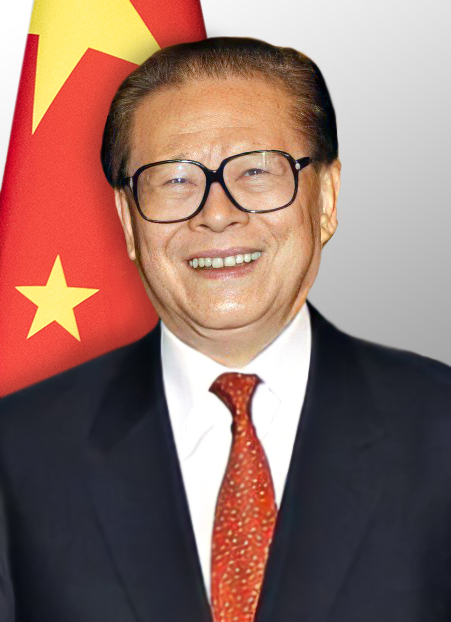
เจียง เจ๋อหมิน

| name = เจียง เจ๋อหมิน
| native_name_lang = zh-Hans
| image = Jiang Zemin 2002.jpg
| caption = เจียง เจ๋อหมิน ใน พ.ศ. 2545
| office = เลขาธิการพรรคคอมมิวนิสต์จีน
| term_start = 24 มิถุนายน พ.ศ. 2532
| term_end = 15 พฤศจิกายน พ.ศ. 2545()
| predecessor = จ้าว จื่อหยาง
| successor = หู จิ่นเทา
| office1 = ประธานาธิบดีสาธารณรัฐประชาชนจีน คนที่ 5
| term_start1 = 27 มีนาคม พ.ศ. 2536
| term_end1 = 15 มีนาคม พ.ศ. 2546()
| predecessor1 = หยาง ช่างคุน
| successor1 = หู จิ่นเทา
| office2 = คณะกรรมาธิการการทหารส่วนกลาง (จีน)|ประธานคณะกรรมาธิการการทหารส่วนกลาง
| predecessor2 = เติ้ง เสี่ยวผิง
| successor2 = หู จิ่นเทา
| birth_date = 17 สิงหาคม พ.ศ. 2469
| birth_place = หยางโจว มณฑลเจียงซู สาธารณรัฐจีน (ค.ศ. 1912–1949)|สาธารณรัฐจีน
| death_date = 30 พฤศจิกายน พ.ศ. 2565 (96 ปี)
| death_place = เขตจิ้งอัน เซี่ยงไฮ้ สาธารณรัฐประชาชนจีน
| party = ไฟล์:Danghui.svg|20px พรรคคอมมิวนิสต์จีน
| spouse = หวัง เย่ผิง (สมรส พ.ศ. 2492)
| children = * เจียง เหมียนเหิง
* เจียง เหมียนคัง
| mother = อู่ ยฺเว่ชิง
| occupation = นักการเมือง
| profession = วิศวกรรมไฟฟ้า
| signature = Signature of Jiang Zemin.svg
| module2 = Infobox Chinese
| child = yes
| pic = Jiang Zemin (Chinese characters).svg
| piccap="Jiang Zemin" in Simplified (top) and Traditional (bottom) Chinese characters
| picupright = 0.5
| s = 江泽民
| t = 江澤民
| p = Jiāng Zémín
| w = Chiang1 Tzê2-min2
| j = Gong1 Zaak6-maan4
| y = Gōng Jaahk-màahn
| poj = Kang Tik-bîn
| order = st
----
----
ผู้นำสูงสุดของจีน|ผู้นำสูงสุดของสาธารณรัฐประชาชนจีน
flatlist|
* เติ้ง เสี่ยวผิง
*หู จิ่นเทา
|termstart2=แห่งรัฐ:19 มีนาคม พ.ศ. 2533|termend2=8 มีนาคม พ.ศ. 2548() แห่งพรรคฯ: 9 พฤศจิกายน พ.ศ. 2532 – 19 กันยายน พ.ศ. 2547()
เจียง เจ๋อหมิน (; ภาษากวางตุ้ง, อักษรโรมัน: Gong1 Zaak6-maan4) (17 สิงหาคม พ.ศ. 2469 – 30 พฤศจิกายน พ.ศ. 2565) เป็นนักการเมืองชาวจีน ซึ่งเคยดำรงตำแหน่งเลขาธิการพรรคคอมมิวนิสต์จีนระหว่างปี พ.ศ. 2532–2545 ประธานคณะกรรมาธิการการทหารส่วนกลาง (จีน)|คณะกรรมาธิการการทหารส่วนกลางระหว่างปี พ.ศ. 2532–2547 และประธานาธิบดีสาธารณรัฐประชาชนจีนระหว่างปี พ.ศ. 2536–2546 เจียงเป็นผู้นำสูงสุดของจีน|ผู้นำสูงสุดคนที่ 4 ของประเทศจีนระหว่างปี พ.ศ. 2532–2545 เขาเป็นผู้นำของผู้นำรุ่นต่อรุ่นของจีน|ผู้นำรุ่นที่สามของจีน ซึ่งเป็นหนึ่งในสี่ผู้นำหลักร่วมกับเหมา เจ๋อตง เติ้ง เสี่ยวผิง และสี จิ้นผิง
เจียงเกิดในเมืองหยางโจว มณฑลเจียงซู เข้าร่วมกับพรรคคอมมิวนิสต์จีนขณะที่กำลังเรียนในวิทยาลัยในปี พ.ศ. 2492 ในช่วงคริสต์ทศวรรษ 1950 เขาได้ไปรับการฝึกอบรมที่โรงงานผลิตรถยนต์ในกรุงมอสโก และกลับมาที่เซี่ยงไฮ้ในปี พ.ศ. 2505 เพื่อทำงานเป็นผู้บริหารในโรงงานต่าง ๆ ต่อมาได้ถูกส่งไปประเทศโรมาเนีย|โรมาเนียระหว่างปี พ.ศ. 2513–2515 โดยเป็นหนึ่งในทีมผู้เชี่ยวชาญในการจัดตั้งโรงงานผลิตเครื่องจักรในประเทศ หลังจากปี พ.ศ. 2512 รองนายกรัฐมนตรีกู่ มู่ ได้แต่งตั้งให้เขาเป็นรองประธานคณะกรรมาธิการ 2 คณะ เพื่อดูแลเขตเศรษฐกิจพิเศษ (SEZs) ที่เพิ่งจัดตั้งขึ้น เขาได้เป็นผู้ช่วยรัฐมนตรีว่าการกระทรวงอุตสาหกรรมอิเล็กทรอนิกส์ที่จัดตั้งขึ้นใหม่ และเป็นสมาชิกคณะกรรมาธิการกลางพรรคคอมมิวนิสต์จีนในปี พ.ศ. 2526
เจียงได้รับการแต่งตั้งให้เป็นนายกเทศมนตรีเซี่ยงไฮ้|นายกเทศมนตรีนครเซี่ยงไฮ้ในปี พ.ศ. 2527 ต่อมาได้รับการเลื่อนตำแหน่งเป็นเลขาธิการคณะกรรมาธิการพรรคคอมมิวนิสต์จีน|เลขาธิการคณะกรรมาธิการพรรคประจำเซี่ยงไฮ้|นครเซี่ยงไฮ้ และสมาชิกคณะกรรมาธิการประจำกรมการเมืองในปี พ.ศ. 2530 เจียงขึ้นสู่อำนาจแทนที่จ้าว จื่อหยางอย่างไม่คาดคิดหลังจากการประท้วงที่จัตุรัสเทียนอันเหมิน พ.ศ. 2532|การประท้วงและการสังหารหมู่ที่จัตุรัสเทียนอันเหมินในปี พ.ศ. 2532 ในตำแหน่งเลขาธิการพรรคหลังจากที่จ้าวถูกขับออกจากตำแหน่งเนื่องจากสนับสนุนขบวนการนักศึกษา เจียงรวบรวมอำนาจของเขาจนกลายเป็นผู้นำสูงสุดของประเทศในช่วงคริสต์ทศวรรษ 1990 เจียงได้แนะนำคำว่า "เศรษฐกิจตลาดแบบสังคมนิยม" อย่างเป็นทางการในสุนทรพจน์ของเขาในระหว่างการประชุมสมัชชาใหญ่พรรคคอมมิวนิสต์จีน ครั้งที่ 14|การประชุมสมัชชาพรรคครั้งที่ 14 ซึ่งจัดขึ้นในช่วงปลายปี พ.ศ. 2535 โดยได้รับแรงกระตุ้นจากการเยือนภาคใต้ของเติ้ง เสี่ยวผิง ซึ่งถือเป็นการเร่งการปฏิรูปเศรษฐกิจจีน
ภายใต้การนำของเจียง จีนประสบกับการเติบโตทางเศรษฐกิจอย่างมากพร้อมกับการปฏิรูปตลาดอย่างต่อเนื่อง การยกคืนฮ่องกงจากสหราชอาณาจักรในปี พ.ศ. 2540 และการยกคืนมาเก๊าจากโปรตุเกสในปี พ.ศ. 2542 และการเข้าสู่องค์การการค้าโลกในปี พ.ศ. 2544 สามเหตุการณ์นี้ถือเป็นช่วงเวลาสำคัญในยุคของเขาcite news |last1=Krishnan |first1=Ananth |title=Jiang Zemin obituary President who shepherded China's economic reforms, growth |work=The Hindu |date=30 November 2022 |language=en-IN และจีนยังได้มีความสัมพันธ์ที่ดีขึ้นกับโลกภายนอก ในขณะที่พรรคคอมมิวนิสต์ยังคงควบคุมประเทศอย่างเข้มงวด เจียงเผชิญกับเสียงวิพากษ์วิจารณ์เกี่ยวกับการละเมิดสิทธิมนุษยชนในประเทศจีน|สิทธิมนุษยชน เช่น การปราบปรามลัทธิฝ่าหลุนกง|การปราบปรามขบวนลัทธิฝ่าหลุนกง
เจียงเป็นผู้คิดทฤษฎีสามตัวแทน (三个代表) ซึ่งต่อมาได้ถูกเขียนลงในรัฐธรรมนูญแห่งพรรคคอมมิวนิสต์จีน|รัฐธรรมนูญพรรคคอมมิวนิสต์จีนในปี พ.ศ. 2545
ตั้งแต่ปี พ.ศ. 2545–2548 เจียงค่อย ๆ พ้นจากตำแหน่งผู้นำ โดยมีหู จิ่นเทาเป็นผู้สืบทอด แม้ว่าเขาและฝ่ายการเมืองของเขา (กลุ่มเซี่ยงไฮ้) จะยังคงมีอิทธิพลต่อกิจการต่าง ๆ ในพรรคและประเทศก็ตาม จนกระทั่งในเวลาต่อมาเจียงได้อสัญกรรมและรัฐพิธีศพของเจียง เจ๋อหมิน|ถึงแก่อสัญกรรมที่นครเซี่ยงไฮ้ในปี พ.ศ. 2565 ขณะมีอายุ 96 ปี
== วัยเยาว์ ==
File:JZM1947.jpg|thumb|upright=0.59|left|ภาพถ่ายจบการศึกษาของเจียง เจ๋อหมิน ถ่ายเมื่อปี พ.ศ. 2490
เจียง เจ๋อหมิน เกิดที่เมืองหยางโจว มณฑลเจียงซู เมื่อวันที่ 17 สิงหาคม พ.ศ. 2469 บ้านบรรพบุรุษของเขาคือหมู่บ้านเจียงชุน (江村) ในอำเภออำเภอจิงเต๋อ|จิงเต๋อ มณฑลอานฮุย ที่นี่ยังเป็นบ้านเกิดของบุคคลสำคัญหลายคนในสถาบันทางวิชาการและปัญญาของจีนอีกด้วย เจียงเติบโตขึ้นมาในช่วงสงครามจีน–ญี่ปุ่นครั้งที่สอง เจียง ช่างชิง (江上青) ลุงและพ่อบุญธรรมของเขา เสียชีวิตในการต่อสู้กับกองทัพญี่ปุ่นในปี พ.ศ. 2482 และได้รับการพิจารณาให้เป็นวีรบุรุษของชาติในสมัยของเจียง เจ๋อหมิน หลังจากการเสียชีวิตของพ่อบุญธรรม เจียงก็ได้กลายเป็นทายาทชายของเขา
File:JZM1957 in Changchun.jpg|thumb|เจียง เจ๋อหมิน (กลาง) พร้อมด้วยวิศวกรและช่างเทคนิคจากโรงงานผลิตรถยนต์แห่งแรกของฉางชุน ในเดือนพฤษภาคม พ.ศ. 2500
เจียงเข้าศึกษาภาควิชาวิศวกรรมไฟฟ้าที่มหาวิทยาลัยแห่งชาติจงยัง ในเมืองหนานจิงซึ่งญี่ปุ่นยึดครองอยู่ ก่อนที่จะย้ายไปเรียนที่มหาวิทยาลัยแห่งชาติเจียวทง (ปัจจุบันคือมหาวิทยาลัยเซี่ยงไฮ้เจียวทง) และสำเร็จการศึกษาระดับปริญญาตรีสาขาวิศวกรรมไฟฟ้าที่นั่นในปี พ.ศ. 2490 เจียงเข้าร่วมพรรคคอมมิวนิสต์จีนเมื่อสมัยเรียนมหาวิทยาลัย หลังจากการสถาปนาสาธารณรัฐประชาชนจีน เจียงได้ไปรับการฝึกอบรมที่ โรงงานสตาลินออโตโมบิลเวิร์ก (Stalin Automobile Works) ในมอสโกในช่วงคริสต์ทศวรรษ 1950 นอกจากนี้เขายังทำงานให้กับ First Automobile Works (FAW) ในฉางชุนอีกด้วย
== อาชีพการงาน ==
File:JZM1962.jpg|thumb|upright=0.65|left|เจียง เจ๋อหมิน ใน พ.ศ. 2505
ในปี พ.ศ. 2505 เขากลับมาที่เซี่ยงไฮ้และเป็นรองผู้อำนวยการสถาบันวิจัยไฟฟ้าเซี่ยงไฮ้ ต่อมาในปี พ.ศ. 2509 เขาได้รับแต่งตั้งให้เป็นผู้อำนวยการและรองเลขาธิการพรรคของสถาบันวิจัยวิศวกรรมความร้อนในอู่ฮั่นซึ่งก่อตั้งโดยกระทรวงการสร้างเครื่องจักรที่หนึ่ง เมื่อการปฏิวัติทางวัฒนธรรมเริ่มต้นในปีเดียวกัน เขาไม่ได้ผลกระทบมากนักในช่วงความวุ่นวาย แต่ถูกดึงลงจากตำแหน่งผู้อำนวยการสถาบัน และถูกส่งตัวไปที่โรงเรียนเสนาธิการ 7 พฤษภาคม หลังจากออกจากโรงเรียนเสนาธิการในปี พ.ศ. 2513 เขาได้ดำรงตำแหน่งรองผู้อำนวยการสำนักการต่างประเทศของกระทรวง และถูกส่งไปยังสาธารณรัฐสังคมนิยมโรมาเนีย ซึ่งเขาดำรงตำแหน่งหัวหน้าทีมผู้เชี่ยวชาญเพื่อก่อตั้งโรงงานผลิตเครื่องจักรจำนวน 15 แห่งในประเทศ หลังจากเสร็จสิ้นภารกิจในปี พ.ศ. 2515 เขาก็เดินทางกลับประเทศจีน
ในปี พ.ศ. 2522 หลังจากที่ความสัมพันธ์ทางการฑูตระหว่างจีนและสหรัฐอเมริกาสิ้นสุดลง เติ้ง เสี่ยวผิงจึงตัดสินใจส่งเสริมเขตเศรษฐกิจพิเศษ (SEZ) ซึ่งเป็นส่วนหนึ่งของนโยบาย "สี่ทันสมัย" ของเขา คณะมนตรีรัฐกิจสาธารณรัฐประชาชนจีน|คณะมนตรีรัฐกิจของจีนได้จัดตั้งคณะกรรมาธิการระดับกระทรวงสองคณะเพื่อเพิ่มการค้าและการลงทุนจากต่างประเทศ นำโดยรองนายกรัฐมนตรีกู่ มู่ ซึ่งแต่งตั้งเจียงเป็นรองประธานคณะกรรมาธิการทั้งสอง ซึ่งมีตำแหน่งเทียบเท่ากับที่ผู้ช่วยรัฐมนตรี บทบาทของเจียงคือเพื่อให้แน่ใจว่าเขตเศรษฐกิจพิเศษเหล่านี้เพิ่มความเจริญรุ่งเรืองทางเศรษฐกิจโดยไม่กลายเป็น "ท่อน้ำเลี้ยง" สำหรับอุดมการณ์ต่างประเทศ ในปี พ.ศ. 2523 เจียงได้เป็นหัวหน้าคณะผู้แทนซึ่งเดินทางไปเยี่ยมชมเขตเศรษฐกิจพิเศษอื่น ๆ ใน 12 ประเทศ เมื่อเขากลับมา เขาได้ออกรายงานที่รุนแรงซึ่งแนะนำให้หน่วยงานท้องถิ่นออกการลดหย่อนภาษีและสัญญาเช่าที่ดิน และเพิ่มอำนาจของการร่วมทุนในต่างประเทศ รายงานดังกล่าวทำให้เกิดความตกตะลึงในหมู่ผู้นำพรรคในตอนแรก แต่การนำเสนอเชิงปฏิบัติและเชิงประจักษ์ของเขาเป็นที่สนใจของเติ้ง เสี่ยวผิง ข้อเสนอของเขาได้รับการอนุมัติในสภาประชาชนแห่งชาติ ซึ่งทำให้เจียงเป็นผู้ดำเนินการทฤษฎีเติ้ง เสี่ยวผิงยุคแรก
ในเดือนมีนาคม พ.ศ. 2525 เขาถูกผลักออกจากตำแหน่งรองประธานคณะกรรมาธิการ 2 คณะ จากแรงกดดันจากนายกรัฐมนตรีกู่ และนายกเทศมนตรีเมืองเซี่ยงไฮ้ หวัง เต้าหัน ต่อมาจ้าว จื่อหยาง จึงได้แต่งตั้งให้เจียงเป็นผู้ช่วยรัฐมนตรีลำดับที่ 1 และเลขาธิการพรรคของกระทรวงอุตสาหกรรมอิเล็กทรอนิกส์ที่จัดตั้งขึ้นใหม่
ในการประชุมสมัชชาใหญ่พรรคคอมมิวนิสต์จีน ครั้งที่ 12|การประชุมสมัชชาพรรคครั้งที่ 12 ซึ่งจัดขึ้นในเดือนกันยายน พ.ศ. 2525 เจียงได้รับเลือกเป็นสมาชิกของคณะกรรมาธิการกลางพรรคคอมมิวนิสต์จีน ซึ่งมีหน้ากำหนดนโยบายและคัดเลือกสมาชิกกรมการเมืองพรรรคอมมิวนิสต์จีน|กรมการเมือง
== เซี่ยงไฮ้ ==
ในปี พ.ศ. 2528 เจียงได้รับการแต่งตั้งเป็นนายกเทศมนตรีนครเซี่ยงไฮ้ ได้รับคำวิจารณ์ที่หลากหลายในระหว่างดำรงตำแหน่ง นักวิจารณ์หลายคนมองว่าเขาเป็น "กระถางดอกไม้" ซึ่งเป็นคำในภาษาจีนที่ใช้เรียกคนที่ดูเหมือนมีประโยชน์ แต่จริง ๆ แล้วไม่ได้ทำอะไรเลย หลายคนให้เครดิตการเติบโตของเซี่ยงไฮ้ในช่วงเวลานั้นกับจู หรงจี้ ในช่วงเวลานี้ เจียงเป็นผู้ศรัทธาที่กระตือรือร้นในการปฏิรูปเศรษฐกิจของเติ้ง เสี่ยวผิง
ในความพยายามที่จะระงับการเดินขบวนของนักศึกษาชาวจีน พ.ศ. 2529|ความไม่พอใจของศึกษาในปี พ.ศ. 2529 เจียงได้กล่าวสุนทรพจน์เกตตีสเบิร์กเป็นภาษาอังกฤษต่อหน้ากลุ่มผู้ประท้วงนักศึกษา
ในการประชุมสมัชชาใหญ่พรรคคอมมิวนิสต์จีน ครั้งที่ 13|การประชุมสมัชชาพรรค ครั้งที่ 13 ซึ่งจัดขึ้นในเดือนตุลาคม พ.ศ. 2530 เจียงได้รับการเลื่อนตำแหน่งจากนายกเทศมนตรีเป็นเลขาธิการคณะกรรมาธิการพรรคคอมมิวนิสต์จีน|เลขาธิการคณะกรรมาธิการพรรคประจำนครเซี่ยงไฮ้ ซึ่งเป็นตำแหน่งที่ทรงอำนาจที่สุดในเมือง โดยขึ้นตรงต่อรัฐบาลกลาง นอกจากนี้เขายังได้เป็นสมาชิกคณะกรรมาธิการกรมการเมืองของพรรคคอมมิวนิสต์จีนตามธรรมเนียมของเลขาธิการพรรคในเมืองใหญ่ ๆ
=== การประท้วงที่จัตุรัสเทียนอันเหมิน ===
ในเดือนเมษายน พ.ศ. 2532 อดีตเลขาธิการใหญ่ หู เย่าปัง เสียชีวิต ก่อนหน้านี้เขาถูกบังคับให้ลาออกในเดือนมกราคม พ.ศ. 2530 เนื่องจากถูกกล่าวหาว่าสนับสนุน "การเปิดเสรีชนชั้นกระฎุมพี" การเสียชีวิตของเขาได้จุดชนวนการประท้วงที่จัตุรัสเทียนอันเหมิน พ.ศ. 2532|การประท้วงที่จัตุรัสเทียนอันเหมิน และนำไปสู่วิกฤตทางอุดมการณ์ระหว่าง "เสรีนิยม" (ผู้สนับสนุนการปฏิรูปเชิงรุกของเติ้ง) และ "อนุรักษนิยม" (ผู้สนับสนุนการเปลี่ยนแปลงอย่างช้า ๆ) ในขณะที่การประท้วงยังคงเพิ่มขึ้น พรรคคอมมิวนิสต์จีนได้บังคับใช้กฎอัยการศึกและเคลื่อนกำลังทหารเข้าสู่กรุงปักกิ่งในเดือนพฤษภาคม ส่วนในเซี่ยงไฮ้ ผู้ประท้วง 100,000 คนเดินขบวนไปตามถนน และนักศึกษา 450 คนได้อดอาหารประท้วง เจียงได้พบกับผู้ประท้วงเป็นการส่วนตัวเพื่อให้มั่นใจว่าพรรคและผู้ประท้วงมีเป้าหมายร่วมกัน และสัญญาว่าจะมีการเจรจาในอนาคต อีกด้านหนึ่งเขาได้ส่งโทรเลขไปยังคณะกรรมาธิการกลางพรรคเพื่อสนับสนุนการประกาศกฎอัยการศึกไปพร้อม ๆ กัน
คำอุทธรณ์ต่อสาธารณะอย่างระมัดระวังของเขาได้รับการตอบรับอย่างดีจากทั้งนักศึกษาฝ่ายสนับสนุนประชาธิปไตยและผู้อาวุโสของพรรคสังคมนิยม ในวันที่ 20 พฤษภาคม พ.ศ. 2532 เติ้ง เสี่ยวผิง ผู้นำสูงสุดได้ตัดสินใจแต่งตั้งเจียงเป็นเลขาธิการพรรคคนใหม่ แทนที่จ้าว จื่อหยาง ที่ไปสนับสนุนผู้ชุมนุมประท้วงPomfret, John. "In Posthumous Memoir, China's Zhao Ziyang Details Tiananmen Debate, Faults Party". "The Washington Post". 15 May 2009. p.2. ซึ่งก่อนหน้านั้นเจียงถูกพิจารณาว่าไม่น่าเป็นไปได้
== ขึ้นสู่อำนาจ ==
เจียงได้รับการแต่งตั้งให้เป็นเลขาธิการใหญ่ของพรรคคอมมิวนิสต์จีน ในการประชุมใหญ่ครั้งที่ 4 ของคณะกรรมาธิการกลางพรรคชุดที่ 13 เมื่อวันที่ 24 มิถุนายน พ.ศ. 2532 โดยมีฐานอำนาจที่ค่อนข้างเล็กในพรรค ดังนั้นอำนาจที่แท้จริงของเจียงจึงมีน้อยมาก พันธมิตรที่น่าเชื่อถือที่สุดของเขาคือ เฉิน ยฺหวิน และหลี่ เซียนเนี่ยน ซึ่งเป็นผู้อาวุโสที่มีอำนาจในพรรค ในขณะนั้นมีข่าวลือว่าบุคคลสำคัญในพรรคและกองทัพ เช่น ประธานาธิบดีหยาง ช่างคุน และน้องชายของเขา หยาง ไป่ปิง กำลังวางแผนก่อรัฐประหารอยู่
ในการประชุมครั้งแรกของคณะกรรมาธิการประจำกรมการเมืองพรรคคอมมิวนิสต์จีน|คณะกรรมาธิการประจำกรมการเมืองชุดใหม่ หลังจากการสังหารหมู่ที่จัตุรัสเทียนอันเหมินในปี พ.ศ. 2532 เจียงได้วิพากษ์วิจารณ์ช่วงเวลาก่อนหน้านี้ว่า "ยากต่อเศรษฐกิจ อ่อนต่อการเมือง" และสนับสนุนให้มีการเพิ่มความคิดทางการเมืองมากขึ้นAnne-Marie Brady, Marketing Dictatorship: Propaganda and Thought Work in Contemporary China, Rowman & Littlefield Publishers, Inc.
แอนน์-มารี เบรดี (Anne-Marie Brady) นักวิชาการชาวประเทศนิวซีแลนด์|นิวซีแลนด์และศาสตราจารย์สาขารัฐศาสตร์ มหาวิทยาลัยแคนเทอร์เบอรี กล่าวว่า "เจียง เจ๋อหมิน เป็นเสนาธิการทางการเมืองมายาวนานโดยไม่สนใจอุดมการณ์และความสำคัญของงาน การประชุมครั้งนี้ถือเป็นจุดเริ่มต้นของการโฆษณาชวนเชื่อยุคใหม่และงานความคิดทางการเมืองในประเทศจีน" หลังจากนั้นไม่นาน กรมโฆษณาชวนเชื่อกลางได้รับงบประมาณและอำนาจที่มากขึ้น รวมถึงอำนาจในการแทรกแซงหน่วยงานที่เกี่ยวข้องกับการโฆษณาชวนเชื่อ และกวาดล้างตำแหน่งของผู้ที่สนับสนุนขบวนการประชาธิปไตย
เจียงยังได้รับการแต่งตั้งให้เป็นประธานคณะกรรมาธิการการทหารส่วนกลาง (จีน)|คณะกรรมาธิการการทหารส่วนกลางต่อจากเติ้ง เสี่ยวผิงเมื่อวันที่ 9 พฤศจิกายน พ.ศ. 2532 และประธานาธิบดีสาธารณรัฐประชาชนจีนในวันที่ 27 มีนาคม พ.ศ. 2536 นี่เป็นจุดเริ่มต้นธรรมเนียมของผู้นำสูงสุดของจีน ที่จะดำรงตำแหน่งทั้งเลขาธิการพรรค ประธานาธิบดี และประธานคณะกรรมาธิการการทหารส่วนกลางไปพร้อม ๆ กัน
== ผู้นำประเทศ ==
ในช่วง 2–3 ปีแรกของการเป็นผู้นำ เจียงยังต้องอาศัยการสนับสนุนจากเติ้ง เสี่ยวผิงเพื่อให้อยู่ในอำนาจต่อไป ซึ่งบังคับให้เจียงเข้าสู่ "จุดยืนสุดโต่ง" ต่อไต้หวันและสหรัฐฯ เจียงสนับสนุนข้อเรียกร้องของเติ้งที่ต่อต้านการเปิดเสรีชนชั้นกระฎุมพี
เจียงถูกมองว่าเป็น "นักปฏิรูปที่มีความคิด" แต่ในความเป็นจริงแล้วเขา "เห็นด้วยกับมุมมองอนุรักษ์นิยมของผู้เฒ่าในพรรคและเพื่อนร่วมงานในกรมการเมืองของเขา" เติ้งผู้สนับสนุนการปฏิรูปได้กล่าวว่า "การเอียงไปทางซ้ายเป็นอันตรายยิ่งกว่าการเอียงไปทางขวาเสียอีก"
เติ้งเริ่มวิพากษ์วิจารณ์ความเป็นผู้นำของเจียงในปี พ.ศ. 2535 ในระหว่างการเยือนภาคใต้ของเติ้ง เสี่ยวผิง|การเยือนภาคใต้ของเติ้ง เขาได้เสนอแนะอย่างละเอียดว่าการปฏิรูปยังไม่เร็วพอ เจียงเริ่มระมัดระวังมากขึ้นเรื่อย ๆ และสนับสนุนการปฏิรูปของเติ้งอย่างสมบูรณ์ เจียงได้ประกาศใช้ "เศรษฐกิจตลาดแบบสังคมนิยม" ใหม่เพื่อเปลี่ยนเศรษฐกิจแบบสังคมนิยมเดิมของจีน ให้กลายเป็นระบบเศรษฐกิจตลาดที่ควบคุมโดยรัฐบาล นับเป็นก้าวสำคัญที่ทำให้สังคมนิยมอัตลักษณ์จีนของเติ้งเป็นจริง ในเวลาเดียวกัน เจียงได้ยกระดับผู้สนับสนุนของเขาหลายคนจากเซี่ยงไฮ้ขึ้นสู่ตำแหน่งระดับสูงในรัฐบาล เขายกเลิกคณะกรรมาธิการที่ปรึกษาส่วนกลางที่ล้าสมัยในปี พ.ศ. 2535 ซึ่งเป็นคณะที่ปรึกษาที่ประกอบด้วยนักปฏิวัติผู้อาวุโสของพรรค
=== การพัฒนาเศรษฐกิจ ===
ในช่วงต้นคริสต์ทศวรรษ 1990 การปฏิรูปเศรษฐกิจหลังเหตุการณ์เทียนอันเหมินที่ดําเนินการโดยนายกรัฐมนตรีจู หรงจี้ ซึ่งมีความเชี่ยวชาญด้านเศรษฐกิจ ทำให้จีนอยู่ในเส้นทางการเติบโตที่มั่นคง มาตรฐานการครองชีพของชาวจีนดีขึ้น ในขณะเดียวกัน จีนก็เผชิญกับปัญหาทางเศรษฐกิจและสังคมมากมาย
เจียงสืบทอดประเทศจีนที่มีการทุจริตทางการเมืองกําเริบเสิบสาน เศรษฐกิจของภูมิภาคเติบโตเร็วเกินไป ซึ่งไม่เอื้อต่อความมั่นคงของประเทศ นโยบายของเติ้งที่ว่า "บางพื้นที่สามารถรวยได้ก่อนพื้นที่อื่น" ทําให้เกิดช่องว่างระหว่างคนรวยและคนจนในพื้นที่ชายฝั่งทะเลและมณฑลในประเทศ การเติบโตทางเศรษฐกิจอย่างที่ไม่เคยเกิดขึ้นมาก่อน และการผ่อนคลายกฎระเบียบในอุตสาหกรรมหนักบางประเภท นำไปสู่การปิดตัวของรัฐวิสาหกิจ (SOE) หลายแห่ง ซึ่งทำลายชามข้าวเหล็กของประชาชนจำนวนมาก พนักงานรัฐวิสาหกิจมากถึง 40 ล้านตำแหน่งต้องตกงาน เป็นผลให้อัตราการว่างงานพุ่งสูงขึ้น ซึ่งสูงถึงร้อยละ 40 ในเขตเมืองบางแห่ง และตลาดหลักทรัพย์|ตลาดหุ้นมีความผันผวนสูง ขนาดของการโยกย้ายถิ่นฐานของประชากรในชนบทไปยังเขตเมืองนั้นไม่เคยปรากฏที่ไหนมาก่อนและแทบไม่ได้ดําเนินการใด ๆ ในการแก้ปัญหาช่องว่างระหว่างคนรวยกับคนจนที่กว้างขึ้นในเขตเมืองและชนบท รายงานอย่างเป็นทางการระบุว่า สัดส่วนผลิตภัณฑ์มวลรวมในประเทศ (GDP) ร้อยละ 10 ของจีน ถูกโอนและนําไปใช้ในทางทุจริตโดยเจ้าหน้าที่ของรัฐMichael E. Porter. "The Competitive Advantage of Nations" (New York, NY: The Free Press, 1990), p. 546.
เป้าหมายที่ใหญ่ที่สุดของเจียงในด้านเศรษฐกิจคือความมั่นคง เขาเห็นว่ารัฐบาลที่มีเสถียรภาพและมีอำนาจรวมศูนย์สูงจะเป็นเงื่อนไขเบื้องต้น และเลือกที่จะเลื่อนการปฏิรูปการเมืองออกไป ซึ่งเป็นการซ้ำเติมปัญหาที่เกิดขึ้นอย่างต่อเนื่องในหลายมิติของการปกครอง หลังจากที่พื้นที่ชายฝั่งทะเลและเขตเศรษฐกิจพิเศษ (SEZ) ได้รับการพัฒนาอย่างเพียงพอแล้ว เจียงก็ได้สนับสนุนให้เมืองที่ร่ำรวยให้ความช่วยเหลือทางด้านการเงิน เทคโนโลยี และการบริหาจัดการแก่เมืองทางตะวันตกที่ยากจนกว่า เพื่อลดความแตกต่างทางภูมิศาสตร์ ภายใต้การนําของเจียง โครงการโครงสร้างพื้นฐานต่าง ๆ เช่น ทางรถไฟสายชิงไห่–ทิเบต และเขื่อนซานเสียต้าป้า ก็ได้เริ่มการก่อสร้าง
ในยุคของเจียง จีนได้บรรลุการโอนอํานาจอธิปไตยของฮ่องกงและมาเก๊าตามกําหนดเวลา และได้รับสิทธิ์ในการเป็นเจ้าภาพจัดการแข่งขันโอลิมปิกฤดูร้อน 2008|กีฬาโอลิมปิกฤดูร้อนปี พ.ศ. 2551 ที่กรุงปักกิ่ง และเจ้าภาพจัดเอ็กซ์โป 2010|งานนิทรรศการโลก (World Expo) ปี พ.ศ. 2553 ที่เซี่ยงไฮ้ ในปี พ.ศ. 2544 จีนประสบความสําเร็จในการเข้าร่วมองค์การการค้าโลก ทําให้จีนดึงดูดการลงทุนจากต่างประเทศเป็นจํานวนมากและสร้างความมั่นใจในความมั่งคั่งและการพัฒนาทางเศรษฐกิจของจีนอย่างรวดเร็ว หลังจากที่จีนกลายเป็นโรงงานของโลก ก็ก่อให้เกิดปัญหาอย่างหลีกเลี่ยงไม่ได้ เช่น ช่องว่างระหว่างคนรวยกับคนจนที่กว้างขึ้น และมลภาวะต่อสิ่งแวดล้อม
=== การต่างประเทศ ===
ภายใต้การนำของเจียง จีนยังคงสานต่อรูปแบบการทูตเพื่อการพัฒนาจากสมัยเติ้ง เสี่ยวผิง นโยบายการต่างประเทศของจีนในสมัยของเจียง เน้นไปที่ความสัมพันธ์ระหว่างจีนและสหรัฐ และความสัมพันธ์ของจีนกับประเทศเพื่อนบ้านเป็นหลัก เจียงพยายามทำให้สถานะทางเศรษฐกิจของจีนแข็งแกร่งขึ้นในต่างประเทศ โดยพยายามสร้างความสัมพันธ์อันดีกับประเทศต่าง ๆ ที่การค้าส่วนใหญ่ถูกจํากัดอยู่ในเศรษฐกิจสหรัฐ
==== ความสัมพันธ์จีน–สหรัฐ ====
ไฟล์:President Clinton greets Chinese President Jiang Zemin for their bilateral meeting at Government House, Aukland, New Zealand on 11 September 1999.jpg|thumb|เจียง เจ๋อหมิน และประธานาธิบดีบิล คลินตัน ในปี พ.ศ. 2542
ในระหว่างการดำรงตำแหน่งประธานาธิบดีของเจียง ได้เกิดความขัดแย้งระหว่างจีนและสหรัฐ ในเดือนกรกฎาคม พ.ศ. 2536 กองทัพเรือสหรัฐได้สกัดกั้นเรือบรรทุกสินค้าของจีนชื่อ "หยินเหอ" โดยอ้างว่าสงสัยว่าเรือแอบบรรทุกสารตั้งต้นของอาวุธเคมีไปยังประเทศอิหร่าน|อิหร่าน แม้ว่าจีนจะปฏิเสธข้อกล่าวหา แต่สหรัฐก็ตัด ระบบกำหนดตำแหน่งบนโลก|GPS ของเรือ ส่งผลให้เรือสูญเสียทิศทางและต้องทอดสมออยู่ในทะเลหลวงเป็นเวลา 24 วันจนกว่าจะยอมให้มีการตรวจสอบ แต่ตรวจสอบแล้วพบว่าไม่มีสารตั้งต้นทางเคมีบนเรือ แม้ว่าจีนต้องการคำขอโทษอย่างเป็นทางการ แต่สหรัฐกลับปฏิเสธที่จะขอโทษและปฏิเสธที่จะจ่ายค่าชดเชย เจียงไม่สนใจความอัปยศอดสูของเหตุการณ์ดังกล่าว แต่เขาก็แสดงท่าทีไมตรีจิตต่อสหรัฐ และนำนโยบาย "สิบหกอักษร" มาใช้ในการทำงานกับสหรัฐ ได้แก่ "เพิ่มความมั่นใจ ลดปัญหา ขยายความร่วมมือ และเลี่ยงการเผชิญหน้า" (长期共存, 互相监督, 肝胆相照, 荣辱与共)
เจียงเดินทางเยือนสหรัฐอย่างเป็นทางการในปี พ.ศ. 2540 ซึ่งดึงดูดผู้ประท้วงจากขบวนการขบวนการเรียกร้องเอกราชทิเบตไปจนถึงผู้สนับสนุนขบวนการประชาธิปไตยในจีน เขาได้กล่าวสุนทรพจน์ที่มหาวิทยาลัยฮาร์วาร์ด แต่ไม่สามารถหลีกหนีคำถามเกี่ยวกับประชาธิปไตยและเสรีภาพได้ ในการประชุมสุดยอดอย่างเป็นทางการกับประธานาธิบดีบิล คลินตัน ทั้งสองฝ่ายได้หาจุดยืนร่วมกัน มองข้ามประเด็นที่ไม่เห็นด้วย และได้ลงนามในข้อตกลงหลายฉบับเกี่ยวกับการดำเนินการตามข้อตกลงว่าด้วยความร่วมมือในการใช้พลังงานนิวเคลียร์อย่างสันติ คลินตันตกลงที่จะเยือนจีนในเดือนมิถุนายน พ.ศ. 2541 และให้คำมั่นว่าจีนและสหรัฐจะเป็นหุ้นส่วนกันในโลกนี้ ไม่ใช่ศัตรู
หลังจากการทิ้งระเบิดสถานทูตจีนในกรุงเบลเกรด พ.ศ. 2542|การทิ้งระเบิดสถานทูตจีนในกรุงเบลเกรดเมื่อปี พ.ศ. 2542 เจียงดูเหมือนจะแสดงท่าทีที่แข็งกร้าวในประเทศ แต่เป็นเพียงการประท้วงเชิงสัญลักษณ์เท่านั้นและไม่มีการกระทําใด ๆ ในทางปฏิบัติ เนื่องจากเจียงถือว่าความสัมพันธ์ทวิภาคีระหว่างสหรัฐและจีนมีความสำคัญเกินกว่าจะถูกทำลายด้วยอารมณ์ความรู้สึกในขณะนั้น
เหตุการณ์เกาะไหหลำ ถือเป็นเหตุการณ์ตึงเครียดอีกเหตุการณ์หนึ่งในความสัมพันธ์ระหว่างจีนและสหรัฐ ซึ่งเกิดขึ้นระหว่างการดำรงตำแหน่งประธานาธิบดีของเจียง ในวันที่ 1 เมษายน พ.ศ. 2544 เครื่องบินสอดแนม ล็อกฮีด อีพี-3 ของสหรัฐ ชนกันกลางอากาศกับเครื่องบินขับไล่ เฉิ่นหยาง เจ-8 ของจีน เหนือทะเลจีนใต้ จีนเรียกร้องให้มีการขอโทษอย่างเป็นทางการ และยอมรับคําแถลงขอโทษของนายคอลิน พอเวลล์ รัฐมนตรีว่าการกระทรวงการต่างประเทศสหรัฐ อย่างไรก็ตาม เหตุการณ์ดังกล่าวได้สร้างความรู้สึกด้านลบของสาธารณชนจีนที่มีต่อสหรัฐ และเพิ่มความรู้สึกของสาธารณชนที่มีต่อลัทธิชาตินิยมจีน
File:President Bush and President Zemin in Beijing, 2002.jpg|thumb|เจียง เจ๋อหมิน และประธานาธิบดีจอร์จ ดับเบิลยู. บุช ในปี พ.ศ. 2545
ความสัมพันธ์ระหว่างจีนและสหรัฐเปลี่ยนไปหลังเหตุวินาศกรรม 11 กันยายน เนื่องจากจีนได้สนับสนุนการทำสงครามต่อต้านการก่อการร้ายอย่างเปิดเผย และลงคะแนนเสียงสนับสนุนมติคณะมนตรีความมั่นคงที่ 1373 ที่คณะมนตรีความมั่นคงแห่งสหประชาชาติ เพื่อสนับสนุนสงครามในอัฟกานิสถาน (พ.ศ. 2544–พ.ศ. 2564)|การโจมตีทางทหารโดยสหรัฐและกองกำลังพันธมิตรอื่น ๆ ต่อประเทศอัฟกานิสถาน|อัฟกานิสถาน และมอบเงิน 150 ล้านดอลลาร์สหรัฐเพื่อช่วยเหลือด้านมนุษยธรรมแก่อัฟกานิสถานหลังจากการล่มสลายของระบอบตอลิบาน หลังเหตุการณ์ 11 กันยายน จีนและสหรัฐได้เปิดการเจรจาทวิภาคีเกี่ยวกับการต่อต้านการก่อการร้าย หลังจากนั้น สหรัฐก็ไม่ถือว่าจีนเป็นภัยคุกคามที่ใหญ่ที่สุดอีกต่อไป แต่มุ่งความสนใจไปที่สถานการณ์ในตะวันออกกลางและภัยคุกคามจากการก่อการร้ายแทน สหรัฐตระหนักดีว่าสถานการณ์ในเอเชียตะวันออกจะต้องมีเสถียรภาพ
==== ความสัมพันธ์จีน–รัสเซีย และประเทศเพื่อนบ้าน ====
File:Vladimir Putin with Jiang Zemin-9.png|right|thumb|เจียง เจ๋อหมิน และประธานาธิบดีวลาดีมีร์ ปูติน|วลาดิมีร์ ปูติน ได้จัดการเจรจาทวิภาคีที่มหาศาลาประชาชน วันที่ 2 ตุลาคม พ.ศ. 2545
ในปี พ.ศ. 2534 เจียงได้ลงนามในข้อตกลงระหว่างจีนกับสหภาพโซเวียตเกี่ยวกับส่วนตะวันออกของพรมแดนระหว่างจีนกับสหภาพโซเวียต กับประธานาธิบดี มีฮาอิล กอร์บาชอฟ ของโซเวียต และลงนามในบันทึกความเข้าใจระหว่างรัฐบาลจีนและรัสเซียเกี่ยวกับการลดกองกําลังติดอาวุธในพื้นที่ชายแดนและเสริมสร้างความเชื่อมั่นในด้านการทหาร กับประธานาธิบดี บอริส เยลต์ซิน ของรัสเซีย
ในระหว่างการเยือนจีนอย่างเป็นทางการของเยลต์ซินในเดือนธันวาคม พ.ศ. 2542 เขาและเจียงได้ลงนามใน "พิธีสารการบรรยายเกี่ยวกับตะวันออกและตะวันตกของเส้นแบ่งเขตจีน–รัสเซีย"
ในเดือนกรกฎาคม พ.ศ. 2544 เจียงเดินทางไปเยือนมอสโกอีกครั้งและลงนามใน "สนธิสัญญามิตรภาพและความร่วมมือฉันมิตรระหว่างจีนและรัสเซีย" กับประธานาธิบดี วลาดีมีร์ ปูติน|วลาดิมีร์ ปูติน ของรัสเซีย เพื่อยืนยันเส้นแบ่งเขตของเขตแดนที่มีข้อพิพาทระหว่างสองประเทศในรูปแบบของสนธิสัญญา ในปี พ.ศ. 2547 จีนและรัสเซียได้กำหนดขอบเขตประเทศของตนใหม่ และแบ่งเกาะเฮย์เซียจือออกเป็นสองส่วน โดยให้ส่วนตะวันตกกลับคืนสู่จีน
ในเวลาเดียวกัน หลังจากปี พ.ศ. 2533 ความสัมพันธ์จีน–เวียดนาม|ความสัมพันธ์ระหว่างจีนกับเวียดนามก็กลับสู่ภาวะปกติ ข้อพิพาทชายแดนที่กินเวลานานถึง 11 ปีได้สิ้นสุดลง ในที่สุดพรมแดนทางบกของทั้งสองประเทศก็ถูกกําหนดขึ้นใหม่ ทั้งสองฝ่ายได้กําหนดเส้นตรงกลางในอ่าวตังเกี๋ย ในวันที่ 25 ธันวาคม พ.ศ. 2543 เจียงได้ลงนามในข้อตกลงเขตแดนอ่าวตังเกี๋ยในนามของจีนกับเวียดนาม เกาะฝูฉุ่ยโจว (รู้จักกันในชื่อเกาะไป๋หลงเหว่ย์ในเวียดนาม) ได้มอบให้กับเวียดนามอย่างเป็นทางการ และยังได้ลงนาม "ข้อตกลงการประมง" เกี่ยวกับความร่วมมือด้านการประมงในอ่าวตังเกี๋ยระหว่างจีนและเวียดนามด้วย หลังจากการแบ่งเขตอ่าวตังเกี๋ย มณฑลกวางตุ้งก็ได้สูญเสียพื้นที่ประมงไป 32,000 ตารางกิโลเมตร คิดเป็นร้อยละ 50 ของพื้นที่ประมงเดิม ทำให้สถานะของทรัพยากรนอกชายฝั่งเป็นเรื่องที่น่ากังวล หนังสือพิมพ์"โกลบอลไทมส์" ("Global Times") ระบุว่า "จีนเห็นคุณค่าและหวงแหนมิตรภาพระหว่างทั้งสองประเทศมาโดยตลอด เมื่อจีนและเวียดนามแบ่งเขตแดนทางทะเลในอ่าวตังเกี๋ย จีนก็ยกเกาะไป๋หลงเหว่ย์ซึ่งอดีตเป็นของจีนให้กับเวียดนาม"
ในวันที่ 30 กันยายน พ.ศ. 2547 เฉิง เสียงได้ออกบทความในหนังสือพิมพ์"หมิงเป้า" ("Ming Pao") ในหัวข้อ "สิ่งที่เจียง เจ๋อหมินต้องอธิบายให้ชาวจีนฟัง" ว่าสิ่งที่เจียงและเยลต์ซินได้ลงนามไปในปี พ.ศ. 2542 เป็นการยอมสละการอ้างสิทธิ์ในดินแดนที่โซเวียตยึดครองเพียงฝ่ายเดียว ทําให้จีนต้องสูญเสียพื้นที่ประมาณ 3.44 ล้านตารางกิโลเมตร (ไม่นับมองโกเลียนอก) สําหรับดินแดนเหล่านี้ ผู้นําโซเวียต วลาดีมีร์ เลนิน|วลาดิมีร์ เลนิน เคยออกแถลงการณ์ว่าจะคืนให้กับจีนถึงสามครั้ง (พ.ศ. 2462–2466) เฉิง เสียงจึงเชื่อว่าเจียงด้อยกว่าผู้นําคนอื่น ๆ ในเรื่องนี้ และกระบวนการของเจียงที่สละดินแดนจำนวนมาก ตั้งแต่การเจรจาไปจนถึงการลงนามในสนธิสัญญาขั้นสุดท้าย ไม่เคยถูกเปิดเผยต่อสาธารณะ และเฉิงเชื่อว่าเจียงเป็นหนี้คําอธิบายของประชาชนจีนและมีหน้าที่ต้องอธิบายเหตุผลในการขายดินแดนของจีนต่อประชาชน ในเดือนสิงหาคม พ.ศ. 2548 สำนักงานความมั่นคงแห่งชาติจีน|สำนักงานความมั่นคงแห่งชาติได้จับกุมเฉิง เสียงในข้อหาจารกรรม โดยอ้างว่าเขาเป็นเจ้าหน้าที่ข่าวกรองที่พัฒนาโดยสำนักงานความมั่นคงแห่งชาติไต้หวัน|สำนักงานความมั่นคงแห่งชาติของไต้หวัน
ในวันที่ พ.ศ. 2560 เว็บไซต์ยูเรเชียนเดลินิวส์ (Eurasian Daily News) ของมอสโกได้รายงานว่า สื่อของรัสเซียได้พิมพ์บทความซ้ำในหัวข้อ "จีนอ้างสิทธิ์เหนือดินแดนประเทศทาจิกิสถาน|ทาจิกิสถาน" ในปลายปี พ.ศ. 2559 นักวิชาการชาวจีนหลายคนขอให้รัฐบาลสำรวจพื้นที่บางส่วนของทาจิกิสถานอีกครั้งเพื่อศึกษาว่าเป็นของจีนมาตั้งแต่สมัยโบราณหรือไม่ วิทยุเอเชียเสรี (Radio Free Asia) รายงานว่าสื่อจีนบางแห่งได้ตีพิมพ์บมความทางประวัติศาสตร์เกี่ยวกับการ "ขายชาติ" ของเจียงในช่วงเวลานั้น ซึ่งแสดงให้เห็นว่าเจียงได้ลงนามในข้อตกลงเพื่อ "ขาย" ดินแดนให้กับประเทศเพื่อนบ้านโดยไม่มีแรงกดดันจากภายนอก เจียงได้ลงนามข้อตกลงกับทาจิกิสถานในปี พ.ศ. 2545 เพื่อยกดินแดนปามีร์ที่อยู่ติดกันประมาณ 27,000 ตารางกิโลเมตร ทำให้ทาจิกิสถานได้รับพื้นที่พิพาทร้อยละ 96.5 อย่างไรก็ตาม ก่อนการลงนามในสนธิสัญญา ดินแดนพิพาททั้งหมดถูกอ้างสิทธิ์และควบคุมโดยทาจิกิสถานจริง ๆ หลังจากลงนามในสนธิสัญญา จีนก็ได้เพิ่มพื้นที่ควบคุมอย่างน้อย 1,000 ตารางกิโลเมตร
==== ความสัมพันธ์ข้ามช่องแคบไต้หวัน ====
เจียงได้ดูแลการวิกฤติช่องแคบไต้หวันครั้งที่สาม|ทดสอบขีปนาวุธหลายครั้งในน่านน้ำรอบไต้หวันในปี พ.ศ. 2539 เพื่อประท้วงรัฐบาลประเทศไต้หวัน|สาธารณรัฐจีนภายใต้ประธานาธิบดี หลี่ เติงฮุย ซึ่งถูกมองว่ากําลังเปลี่ยนแปลงนโยบายต่างประเทศและหันหลังให้กับนโยบายจีนเดียว หลังจากวิกฤตช่องแคบไต้หวันคลี่คลาย ความสัมพันธ์ระหว่างจีนและไต้หวันก็ค่อย ๆ ดีขึ้น โดยมีการแลกเปลี่ยนระดับสูงและความคืบหน้าในการเจรจาทวิภาคีเพิ่มมากขึ้น ทั้งสองฝ่ายมีการเจรจาทวิภาคีในด้านสิทธิมนุษยชน การไม่แพร่ขยายอาวุธนิวเคลียร์ และการค้า
=== การทหาร ===
=== วิทยาศาสตร์และเทคโนโลยี ===
ภูมิหลังด้านวิทยาศาสตร์ของเจียงทำให้เขาให้ความสำคัญกับการพัฒนาวิทยาศาสตร์และการศึกษาในระหว่างการบริหารประเทศ ในการประชุมรางวัลวิทยาศาสตร์และเทคโนโลยีแห่งชาติในเดือนธันวาคม พ.ศ. 2532 เจียงได้ชี้ให้เห็นถึงผลกระทบของความก้าวหน้าทางวิทยาศาสตร์และเทคโนโลยีต่อการพัฒนาผลิตภาพทางสังคม และยืนกรานที่จะวางวิทยาศาสตร์และเทคโนโลยีไว้ในตำแหน่งเชิงกลยุทธ์ที่มีลำดับความสำคัญของการพัฒนา
ในเดือนตุลาคม พ.ศ. 2535 ในการประชุมสมัชชาใหญ่พรรคคอมมิวนิสต์จีน ครั้งที่ 14|การประชุมสมัชชาพรรคที่ 14 เขาได้เสนอ "การสร้างตำแหน่งเชิงกลยุทธ์ในการพัฒนาลำดับความสำคัญด้านวิทยาศาสตร์และการศึกษา" และในปี พ.ศ. 2539 ได้กำหนดยุทธศาสตร์การฟื้นฟูประเทศผ่านวิทยาศาสตร์และการศึกษา ในปีต่อ ๆ มา คณะมนตรีรัฐกิจได้เปิดตัวโครงการนวัตกรรมความรู้ โครงการนวัตกรรมเทคโนโลยี โครงการ 211 และโครงการ 985 เป็นต้น
ในวันที่ 21 กันยายน พ.ศ. 2535 ในการประชุมคณะกรรมาธิการประจำกรมการเมือง ซึ่งมีเจียงเป็นประธาน ได้อนุมัติโครงการอวกาศจีน|โครงการอวกาศของจีนที่ใหญ่ที่สุดในประวัติศาสตร์จีนอย่างเป็นทางการ ในระหว่างการดำเนินโครงการ เขาได้ไปเยี่ยมชมเมืองอากาศยานปักกิ่ง ศูนย์ส่งดาวเทียมจิ่วเฉฺวียน และสถานที่อื่น ๆ เพื่อตรวจสอบและพบกับบุคลากรทางวิทยาศาสตร์และเทคโนโลยีที่สนับสนุนและมีส่วนร่วมในการพัฒนา นอกจากนี้ เขายังเฝ้าดูการปล่อยยานอวกาศเฉินโจว-3ด้วย หลังจากพัฒนามานานกว่า 10 ปี จีนก็กลายเป็นประเทศที่ 3 ในโลกที่เชี่ยวชาญความสามารถในการบินอวกาศโดยมนุษย์ในปี พ.ศ. 2546 รองจากสหภาพโซเวียต/รัสเซีย และสหรัฐ
=== การออกสื่อ ===
File:강택민 중국 국가주석 연설.jpg|thumb|left|เจียง เจ๋อหมิน กล่าวสุนทรพจน์ที่หอประชุมสมัชชาแห่งชาติเกาหลี|รัฐสภาเกาหลีใต้เมื่อปี พ.ศ. 2538
หนังสือพิมพ์"พีเพิลส์เดลี" ("People's Daily") และข่าว"ซินเหวินเหลียนปัว" ("Xinwen Lianbo") ของสถานีวิทยุโทรทัศน์กลางแห่งประเทศจีน (CCTV) ได้นำเหตุการณ์ที่เกี่ยวข้องกับเจียงเป็นข่าวหน้าหนึ่งหรือพาดหัวข่าว จนกระทั่งมีการปฏิรูปการจัดการสื่อโดยหู จิ่นเทาในปี พ.ศ. 2549
เจียงปรากฏตัวอย่างสบาย ๆ ต่อหน้าสื่อตะวันตก และให้สัมภาษณ์อย่างไม่เคยปรากฏมาก่อนกับไมก์ วอลเลซ (Mike Wallace) จากช่องซีบีเอส (CBS) ในปี พ.ศ. 2543 ที่เป่ย์ไต้เหอ เขามักจะใช้ภาษาต่างประเทศหน้ากล้องบ่อย ๆ ครั้งหนึ่งเขากล่าวสุนทรพจน์เป็นภาษารัสเซียเป็นเวลา 40 นาที
ในปี พ.ศ. 2543 มีการเผชิญหน้ากันระหว่างเจียงกับ ชารอน เฉิง นักข่าวชาวฮ่องกง เกี่ยวกับ "คำสั่งของจักรพรรดิ" ที่ชัดเจนของรัฐบาลกลางในการสนับสนุน ตุง ชี-ฮฺวา ให้ดำรงตำแหน่งผู้บริหารสูงสุดของฮ่องกงสมัยที่สอง เจียงได้ดุนักข่าวชาวฮ่องกงว่า "เรียบง่ายเกินไป บางครั้งก็ไร้เดียงสา" (too simple, sometimes naive) เป็นภาษาอังกฤษ
=== ทฤษฎีสามตัวแทน ===
ในวันที่ 25 กุมภาพันธ์ พ.ศ. 2543 เจียงได้นำเสนอ "ทฤษฎีสามตัวแทน" (三个代表) ซึ่งต่อมาได้ถูกเขียนลงในรัฐธรรมนูญของทั้งพรรคและประเทศว่าเป็น "แนวคิดที่สำคัญ" ตามรอยลัทธิมากซ์–เลนิน ลัทธิเหมา และทฤษฎีเติ้ง เสี่ยวผิง เรียกอย่างเป็นทางการว่าเป็นพัฒนาการล่าสุดของสังคมนิยมอัตลักษณ์จีนภายใต้การดำรงตำแหน่งของเจียง ทฤษฎีสามตัวแทนนี้ปกป้องการเข้าร่วมพรรคของชนชั้นธุรกิจทุนนิยมใหม่ และเปลี่ยนอุดมการณ์ดั้งเดิมของพรรคคอมมิวนิสต์จีนจากการปกป้องผลประโยชน์ของชาวนาและกรรมกรเป็นผลประโยชน์ของ "ประชาชนส่วนใหญ่" ซึ่งเป็นคําสละสลวยที่มุ่งเอาใจชนชั้นผู้ประกอบการที่กําลังเติบโต นักวิจารณ์สายอนุรักษนิยมในพรรค เช่น เติ้ง ลี่ฉฺวิน ฝ่ายซ้ายหัวรุนแรง ประณามสิ่งนี้ว่าเป็นการทรยศต่ออุดมการณ์คอมมิวนิสต์ที่แท้จริง
ก่อนที่เขาจะโอนอำนาจให้กับผู้นำรุ่นต่อไป เจียงได้เขียนสามตัวแทนไว้ในรัฐธรรมนูญของพรรค ควบคู่ไปกับลัทธิมากซ์–เลนิน ลัทธิเหมา และทฤษฎีเติ้งเสี่ยวผิง ในการประชุมสมัชชาใหญ่พรรคพรรคคอมมิวนิสต์จีน ครั้งที่ 16|การประชุมสมัชชาพรรคครั้งที่ 16 ในปี พ.ศ. 2545Tomoyuki Kojima. China's "Omnidirectional Diplomacy": Cooperation with all, Emphasis on Major Powers. Asia-Pacific Review, 1469–2937, Volume 8, Issue 2, 2001
=== การปราบปรามฝ่าหลุนกง ===
ในเดือนมิถุนายน พ.ศ. 2542 เจียงได้จัดตั้งหน่วยงานนอกกฎหมายขึ้น ซึ่งก็คือสำนักงาน 610 เพื่อปราบปรามฝ่าหลุนกง เชื่อกันว่าเป็นเพราะเจียงกังวลว่าขบวนการทางศาสนาใหม่ที่ได้รับความนิยมกำลังแทรกซึมเข้าไปในพรรคและกลไกของรัฐอย่างเงียบ ๆSarah Cook and Leeshai Lemish, 'The 610 Office:Policing the Chinese Spirit' , China Brief , Volume 11 Issue 17 (9 November 2011). ในวันที่ 20 กรกฎาคม กองกำลังรักษาความปลอดภัยได้เข้าจับกุมสาวกลัทธิฝ่าหลุนกงหลายพันคนJames Tong. "Revenge of the Forbidden City: The suppression of the Falungong in China, 1999–2005". (New York, NY: Oxford University Press, 2009); – Link at Google Books การประหัตประหารที่ตามมามีลักษณะเป็นการรณรงค์โฆษณาชวนเชื่อทั่วประเทศ รวมถึงการจำคุกตามอำเภอใจในวงกว้างและการให้ความรู้แก่สาวกฝ่าหลุนกง ซึ่งบางครั้งก็ส่งผลให้เสียชีวิตเนื่องจากการปฏิบัติมิชอบในสถานคุมขังAmnesty International "China: The crackdown on Falun Gong and other so-called 'heretical organization'" 23 March 2000Ian Denis Johnson, "Death Trap – How One Chinese City Resorted to Atrocities To Control Falun Dafa" , "Wall Street Journal", Pulitzer.org, 26 December 2000.
== ลงจากอำนาจ ==
File:jiang zemin with wife bush with laura.jpg|thumb|left|เจียง เจ๋อหมินและภริยา กับประธานาธิบดีจอร์จ ดับเบิลยู. บุช แห่งสหรัฐ และภริยา ในเมืองครอว์ฟอร์ด รัฐเท็กซัส วันที่ 25 ตุลาคม พ.ศ. 2545
ในช่วงก่อนประชุมสมัชชาใหญ่พรรคคอมมิวนิสต์จีน ครั้งที่ 16|การประชุมสมัชชาพรรคครั้งที่ 16 หู จิ่นเทา ได้รับการสนับสนุนเกือบเป็นเอกฉันท์ให้ดำรงตำแหน่งเลขาธิการพรรคคอมมิวนิสต์จีนคนใหม่ เจียงและหูได้เน้นย้ำถึงความสามัคคีของพวกเขา โดยมุ่งมั่นที่จะทำให้การเปลี่ยนแปลงครั้งนี้เป็นการเปลี่ยนแปลงที่ราบรื่นและกลมกลืนครั้งแรกในประวัติศาสตร์สาธารณรัฐประชาชนจีน เพื่อรักษาภาพลักษณ์ของจีนในฐานะประเทศที่มั่นคงและเป็นที่เคารพ เจียงก้าวลงจากตำแหน่งเลขาธิการใหญ่ของพรรคและออกจากคณะกรรมาธิการถาวรประจำกรมการเมือง แต่ยังคงดำรงตำแหน่งประธานคณะกรรมาธิการการทหารส่วนกลาง ซึ่งควบคุมกองทัพและนโยบายต่างประเทศของประเทศ เจียงจะคอยให้คำปรึกษาหูต่อไปใน "หลังม่าน" และมีการตกลงกันอย่างเป็นทางการว่าหูจะปรึกษาหารือกับเจียงในทุกเรื่องที่มีความสำคัญเกี่ยวกับประเทศ ทั้งสองยังบรรลุความเข้าใจโดยปริยาย ว่าหูจะไม่ถือเป็นผู้นำหลักของจีน ดังเช่นเจียง เติ้ง และเหมา
ในการประชุมสมัชชาพรรคครั้งที่ 16 สมาชิกใหม่ของคณะกรรมาธิการถาวรประจำกรมการเมืองส่วนใหญ่มาจากกลุ่มการเมืองของเจียงที่เรียกว่า "กลุ่มเซี่ยงไฮ้" เช่น รองประธานาธิบดี เจิง ชิ่งหง ซึ่งดำรงตำแหน่งเสนาธิการของเจียงมาหลายปี และรองนายกรัฐมนตรีหฺวาง จฺวี๋ อดีตเลขาธิการคณะกรรมาธิการพรรคประจำนครเซี่ยงไฮ้
หลังจากที่หูรับช่วงต่อจากเจียงในฐานะเลขาธิการใหญ่ หูคนหลังยังคง 'ครองชีวิตสาธารณะ' ต่อไปเป็นเวลาหลายปี หนังสือพิมพ์"เซาท์ไชนามอร์นิงโพสต์" ("South China Morning Post") รายงานว่า "ยุคใหม่ได้เริ่มต้นขึ้นแล้วในจีน แต่ไม่ใช่ยุคของรองประธานาธิบดีหู จิ่นเทา แต่เป็นยุคใหม่ของประธานาธิบดีเจียง เจ๋อหมิน ที่เพิ่งก้าวลงจากตำแหน่งเลขาธิการพรรค" ในช่วงต้นของวิกฤตกลุ่มอาการทางเดินหายใจเฉียบพลันรุนแรง|โรคซาร์สในปี พ.ศ. 2546 เจียงยังคงนิ่งเงียบอย่างเห็นได้ชัด และผู้สังเกตการณ์ต่างคาดว่าสิ่งนี้บ่งบอกถึงอิทธิพลที่ลดลงของเขา หรือมีความเคารพต่อหู เป็นที่ถกเถียงกันอยู่ว่าการจัดการเชิงสถาบันที่สร้างขึ้นโดยการประชุมสมัชชาพรรคครั้งที่ 16 ทำให้เจียงอยู่ในตำแหน่งที่เขาไม่สามารถใช้อิทธิพลได้มากนัก
แม้ว่าเจียงจะดำรงตำแหน่งประธานคณะกรรมาธิการการทหารส่วนกลางต่อไป แต่สมาชิกส่วนใหญ่ของคณะกรรมาธิการก็เป็นทหารอาชีพ หนังสือพิมพ์"กองทัพปลดปล่อยประชาชนรายวัน" ("People's Liberation Army Daily") ซึ่งเป็นสิ่งพิมพ์ที่คาดว่าจะนำเสนอมุมมองของคนส่วนใหญ่ของคณะกรรมาธิการ ได้ตีพิมพ์บทความเมื่อวันที่ 11 มีนาคม พ.ศ. 2546 ซึ่งอ้างอิงคำพูดของผู้แทนกองทัพสองคนว่า "การมีศูนย์เดียวเรียกว่าความภักดี หากมีสองศูนย์จะทำให้เกิดปัญหา" สิ่งนี้ถูกตีความว่าเป็นการวิพากษ์วิจารณ์ความพยายามของเจียงที่จะใช้ความเป็นผู้นำแบบคู่ขนานกับหูตามแบบของเติ้ง เสี่ยวผิง
ในวันที่ 19 กันยายน พ.ศ. 2547 หลังจากการประชุมเต็มคณะครั้งที่ 4 ของคณะกรรมาธิการกลางพรรคชุดที่ 16 เจียงในวัย 78 ปีได้สละตำแหน่งประธานคณะกรรมาธิการการทหารส่วนกลางของพรรค ซึ่งเป็นตำแหน่งสุดท้ายในพรรค 6 เดือนต่อมาในเดือนมีนาคม พ.ศ. 2548 เจียงได้ลาออกจากตำแหน่งประธานคณะกรรมาธิการทหารส่วนกลางของรัฐ ซึ่งเป็นตำแหน่งสำคัญครั้งสุดท้ายของเขา ถือเป็นการสิ้นสุดอาชีพทางการเมืองของเจียง ไม่กี่สัปดาห์ก่อนหน้านั้น มีการคาดการณ์ว่าภายในพรรคกําลังกดดันให้เจียงก้าวลงจากตําแหน่ง หูได้รับช่วงตำแหน่งประธานคณะกรรมาธิการการทหารส่วนกลางต่อจากเจียง นายพลสฺวี ไฉโฮ่ว์ ได้รับการแต่งตั้งให้ดำรงตำแหน่งรองประธานคณะกรรมาธิการของหู ไม่ใช่เจิง ชิ่งหง ดังที่คาดการณ์ไว้ในตอนแรก สิ่งนี้แสดงให้เห็นถึงความพ่ายแพ้ทางการเมืองอย่างเห็นได้ชัดของเจียง การเปลี่ยนแปลงอำนาจครั้งนี้ถือเป็นการสิ้นสุดยุคของเจียงอย่างเป็นทางการ ซึ่งกินเวลาระหว่างปี พ.ศ. 2532–2547
=== การปรากฏตัวอย่างเป็นทางการหลังลงจากตำแหน่ง ===
เจียงยังคงปรากฏตัวอย่างเป็นทางการหลังจากลงจากตำแหน่งสุดท้ายของเขาในปี พ ศ. 2547 ในลำดับพิธีการที่กำหนดไว้ของจีน ชื่อของเจียงมักจะปรากฏตามหลังหู จิ่นเทา และก่อนหน้าสมาชิกคณะกรรมาธิการถาวรประจำกรมการเมืองที่เหลืออยู่เสมอ ในปี พ.ศ. 2550 เจียงและหู จิ่นเทาปรากฏตัวบนเวทีในพิธีครบรอบ 80 ปีการก่อตั้งกองทัพปลดปล่อยประชาชน China's leadership makes show of unity ahead of key Communist Party congress "International Herald Tribune" และเยี่ยมชมพิพิธภัณฑ์ทหารการปฏิวัติประชาชนจีนร่วมกับหลี่ เผิง จู หรงจี้ และอดีตเจ้าหน้าที่อาวุโสคนอื่น ๆ ในวันที่ 8 สิงหาคม พ.ศ. 2551 เจียงก็ปรากฏตัวในพิธีเปิดการแข่งขันโอลิมปิกฤดูร้อน 2008|กีฬาโอลิมปิกฤดูร้อนที่กรุงปักกิ่ง นอกจากนี้เขายังยืนอยู่ข้างหู จิ่นเทา ระหว่างพิธีสวนสนามครบรอบ วันครบรอบ 60 ปี สาธารณรัฐประชาชนจีน|60 ปีสาธารณรัฐประชาชนจีนในเดือนตุลาคม พ.ศ. 2552
ตั้งแต่เดือนกรกฎาคม พ.ศ. 2554 รายงานเท็จเกี่ยวกับการถึงแก่อสัญกรรมของเจียงเริ่มแพร่สะพัดในสื่อข่าวนอกจีนแผ่นดินใหญ่และทางอินเทอร์เน็ต แม้ว่าเจียงอาจจะป่วยและได้รับการรักษาแล้ว แต่แหล่งข่าวอย่างเป็นทางการก็ปฏิเสธข่าวลือดังกล่าว ในวันที่ 9 ตุลาคม พ.ศ. 2554 เจียงปรากฏตัวต่อสาธารณะเป็นครั้งแรกนับตั้งแต่ข่าวมรณกรรมก่อนกำหนดในกรุงปักกิ่งในงานครบรอบ 100 ปีการปฏิวัติซินไฮ่ เจียงปรากฏตัวอีกครั้งในการประชุมสมัชชาใหญ่พรรคคอมมิวนิสต์จีน ครั้งที่ 18|การประชุมสมัชชาพรรคครั้งที่ 18 ในเดือนตุลาคม พ.ศ. 2555 และเข้าร่วมในงานเลี้ยงครบรอบ 65 ปีสาธารณรัฐประชาชนจีนในเดือนตุลาคม พ.ศ. 2557 ในงานเลี้ยง เขานั่งข้างสี จิ้นผิง ซึ่งต่อมาได้ดำรงตำแหน่งเลขาธิการพรรคคอมมิวนิสต์จีนต่อจากหู จิ่นเทา ในเดือนกันยายน พ.ศ. 2558 เจียงเข้าร่วมสวนสนามวันแห่งชัยชนะของจีน พ.ศ. 2558|พิธีสวนสนามครบรอบ 70 ปีการสิ้นสุดสงครามโลกครั้งที่สอง ที่นั่นเจียงนั่งข้างสี จิ้นผิงและหู จิ่นเทาอีกครั้ง เขาปรากฏตัวที่มหาวิทยาลัยเทคโนโลยีเซี่ยงไฮ้เมื่อวันที่ 29 พฤษภาคม พ.ศ. 2560
หลังจากที่สี จิ้นผิงขึ้นสู่อำนาจในปี พ.ศ. 2555 ชื่อของเจียงในลำดับพิธีการผู้นำก็ถูกเปลี่ยนแปลงให้รายงานตามหลังสมาชิกคณะกรรมาธิการถาวรประจำของกรมการเมืองที่เหลือ แม้ว่าเขามักจะนั่งข้างสี จิ้นผิงในพิธีทางการก็ตาม เจียงปรากฏตัวอีกครั้งในการประชุมสมัชชาใหญ่พรรคคอมมิวนิสต์จีน ครั้งที่ 19|การประชุมสมัชชาพรรคครั้งที่ 19 เมื่อวันที่ 18 ตุลาคม พ.ศ. 2560 และปรากฏตัวในพิธีศพของอดีตนายกรัฐมนตรีหลี่ เผิง เมื่อวันที่ 29 กรกฎาคม พ.ศ. 2562 นอกจากนี้ เขายังเข้าร่วมพิธีสวนสนามครบรอบ วันครบรอบ 70 ปี สาธารณรัฐประชาชนจีน|70 ปีสาธารณรัฐประชาชนจีนในเดือนตุลาคม พ.ศ. 2562 ซึ่งถือเป็นการปรากฏตัวต่อสาธารณะครั้งสุดท้ายก่อนถึงแก่อสัญกรรม เจียงไม่ได้เข้าร่วมการประชุมสมัชชาใหญ่พรรคคอมมิวนิสต์จีน ครั้งที่ 20|การประชุมสมัชชาพรรคครั้งที่ 20 ในเดือนตุลาคม พ.ศ. 2565
== ครอบครัวและชีวิตส่วนตัว ==
File:Red Flag Canal Photo of Zhang Zemin Visit in 1996 (10197128773).jpg|thumb|285x285px|เจียง เจ๋อหมิน ใน พ.ศ. 2539
เจียงสมรสกับหวัง เย่ผิง ซึ่งเป็นชาวหยางโจวเช่นกันในปี พ.ศ. 2492 เธอเป็นลูกพี่ลูกน้องของเขา เนื่องจากแม่บุญธรรมของเจียงเป็นป้าของหวัง หวังสำเร็จการศึกษาจากมหาวิทยาลัยนานาชาติศึกษาเซี่ยงไฮ้ ทั้งสองมีบุตรชายด้วยกันสองคน คือ เจียง เหมียนเหิง และเจียง เหมียนคัง
เชื่อกันว่าเจียงมีมิตรภาพที่ยาวนานกับนักร้อง ซ่ง จู่อิง เฉิน จื้อลี่ และคนอื่น ๆ ภายหลังการขึ้นสู่อำนาจของสี จิ้นผิง ซ่งและผู้จงรักภักดีต่อเจียงคนอื่น ๆ รวมถึงซ่ง จู่ยฺหวี น้องชายของเธอ ตกอยู่ภายใต้การสอบสวนฐานทุจริต
File:President Gloria Macapagal-Arroyo and Chinese President Jiang Zemin sing together during the State Dinner held in her honor.jpg|thumb|ประธานาธิบดีกลอเรีย มาคาปากัล-อาร์โรโย แห่งฟิลิปปินส์ และประธานาธิบดีเจียง เจ๋อหมิน ของจีน ร้องเพลงคู่ระหว่างงานเลี้ยงอาหารค่ำของรัฐที่จัดขึ้นเพื่อเป็นเกียรติแก่เธอ เมื่อปี พ.ศ. 2544|290x290px
เจียงสามารถพูดภาษาต่างประเทศได้หลายภาษาพอสมควร เช่น ภาษาอังกฤษและรัสเซีย เจียงเป็นผู้นำเพียงคนเดียวของจีนที่สามารถพูดภาษาอังกฤษได้ นอกเหนือจากการร้องเพลงต่างประเทศต้นฉบับแล้วเขายังชอบพูดคุยเกี่ยวกับศิลปะและวรรณกรรมในภาษาแม่ของนักท่องเที่ยวต่างชาติ ในปี พ.ศ. 2530 เขาได้ร้องเพลง"เมื่อเรายังเด็ก" ("When We Were Young") และเต้นรำกับไดแอนน์ ไฟน์สไตน์ (Dianne Feinstein) นายกเทศมนตรีเมืองซานฟรานซิสโกในขณะนั้น เจียงยังเล่นอูกูเลเล|อูกูเลเล่ระหว่างที่เขาไปเยือนฮาวายเมื่อปี พ.ศ. 2540
== อสัญกรรม ==
File:National flag at half mast at Tian'anmen Square following the death of Jiang Zemin (20221201152443).jpg|thumb|270x270px|ธงชาติลดครึ่งเสา ณ จัตุรัสเทียนอันเหมิน ภายหลังการถึงแก่อสัญกรรมของเจียง เจ๋อหมิน
File:Chinese State Funeral for Jiang Zemin.png|thumb|พิธีรำลึกถึงเจียงเจ๋อหมิน ณ มหาศาลาประชาชน
เจียง เจ๋อหมิน ถึงแก่อสัญกรรมเมื่อวันที่ 30 พฤศจิกายน พ.ศ. 2565 ขณะอายุ 96 ปี ในนครเซี่ยงไฮ้ ตามรายงานของสำนักข่าวซินหัวของจีน เขาเสียชีวิตเมื่อเวลา 12:13 น. ด้วยมะเร็งเม็ดเลือดขาว|โรคมะเร็งเม็ดเลือดขาวและอวัยวะหลายส่วนล้มเหลว ในวันที่เจียงถึงแก่อสัญกรรม รัฐบาลได้ออกประกาศลดธงชาติครึ่งเสาในสถานที่สำคัญของกรุงปักกิ่งและสถานฑูตในต่างประเทศ ชาวต่างชาติไม่ได้รับเชิญให้เข้าร่วมพิธีรำลึกอย่างเป็นทางการ
== มรดก ==
File:Yangzhou - Wenchang Square - Jiang Zemin inscription - P1070047.JPG|thumb|คำจารึกของเจียงสลักอยู่บนหินในเมืองหยางโจว ซึ่งเป็นบ้านเกิดของเขา
นโยบายของหู จิ่นเทา และเวิน เจียเป่า ผู้สืบทอดตําแหน่งของเจียง ได้รับการยกย่องอย่างกว้างขวางว่าเป็นความพยายามที่จะแก้ไขปัญหาความไม่สมดุลอย่างเห็นได้ชัด โดยเปลี่ยนจากการมุ่งเน้นที่การเติบโตทางเศรษฐกิจเพียงอย่างเดียว ไปสู่มุมมองของการพัฒนาที่กว้างขึ้น ซึ่งรวมถึงปัจจัยที่ไม่ใช่ทางเศรษฐกิจ เช่น สุขภาพ และสิ่งแวดล้อมWilly Lam|Lam, Willy. Chinese Politics in the Hu Jintao era. pp. 44–46
มรดกและชื่อเสียงของเจียงในประเทศมีทั้งดีและไม่ดี บางคนจะเชื่อว่าประเทศจีนในช่วงคริสต์ทศวรรษ 1990 นั้นค่อนข้างมีเสถียรภาพและเติบโตมากเนื่องจากการดำรงตำแหน่งของเจียง แต่ก็มีบางคนที่เชื่อว่าเจียงแก้ไขปัญหาความไม่สมดุลของระบบได้น้อยมาก และการสะสมของปัญหาที่เกิดจากการปฏิรูปเศรษฐกิจอย่างรวดเร็วเป็นเวลาหลายปี ทําให้รัฐบาลชุดต่อ ๆ มาต้องเผชิญกับความท้าทายมากมาย ซึ่งบางเรื่องอาจสายเกินไปที่จะแก้ไข
ความจริงที่ว่าเจียงขึ้นสู่อำนาจในฐานะผู้รับผลประโยชน์โดยตรงจากผลพวงของการประท้วงที่จัตุรัสเทียนอันเหมิน พ.ศ. 2532|เหตุการณ์ที่จัตุรัสเทียนอันเหมินได้กําหนดมุมมองของผู้คนเกี่ยวกับการปกครองของเขา หลังจากการประท้วงที่จัตุรัสเทียนอันเหมิน เจียงได้สนับสนุนนโยบายเศรษฐกิจอนุรักษนิยมของผู้เฒ่าเฉิน ยฺหวิน แต่แล้วเขาก็เปลี่ยนความภักดีไปสนับสนุนนโยบายการปฏิรูปเศรษฐกิจจีน|การปฏิรูปเศรษฐกิจของเติ้ง เสี่ยวผิงหลังจากการเยือนภาคใต้ของเติ้ง เสี่ยวผิง|การเยือนภาคใต้ของเติ้ง การเปลี่ยนแปลงนี้ไม่เพียงแต่ถูกมองว่าเป็นเป็นการกระทำของผู้ฉวยโอกาสทางการเมืองเท่านั้น แต่ยังทำให้เกิดความสับสนในหมู่ผู้ภักดีต่อพรรคเกี่ยวกับทิศทางและอุดมการณ์ของพรรคคอมมิวนิสต์จีน|อุดมการณ์ของพรรค
แม้ว่าการปฏิรูปเศรษฐกิจอย่างต่อเนื่องจะนำประเทศไปสู่ความมั่งคั่งที่มากขึ้น แต่ก็ยังนำไปสู่การจัดตั้งกลุ่มผลประโยชน์พิเศษในหลายภาคส่วนของเศรษฐกิจ และการใช้อํานาจรัฐโดยไม่มีการกํากับดูแลอย่างมีประสิทธิภาพ เป็นการเปิดทางสําหรับการกระจายผลประโยชน์จากการเติบโตทางเศรษฐกิจ และการแพร่กระจายของวัฒนธรรมการทุจริตของข้าราชการและเจ้าหน้าที่ของพรรค
หยาง จี้เฉิง นักประวัติศาสตร์และอดีตนักข่าวสำนักข่าวซินหัว|สํานักข่าวซินหัว เขียนว่า เจียงอาจจะได้รับการประเมินทางประวัติศาสตร์ในเชิงบวก หากไม่ใช่เพราะการตัดสินใจที่จะอยู่เกินวาระของเขา โดยยังคงอยู่ในตำแหน่งประธานคณะกรรมาธิการการทหารส่วนกลางหลังจากที่หู จิ่นเทาเข้ารับตำแหน่งผู้นำพรรคอย่างเป็นทางการ ยิ่งไปกว่านั้น เจียงยังถือว่าความสําเร็จทั้งหมดที่เกิดขึ้นในช่วงเวลาระหว่างปี พ.ศ. 2532–2545 นั้นเป็นผลมาจากเขาเอง สิ่งนี้ไม่เพียงแต่ปลุกความทรงจําของผู้คนว่าเจียงเป็นผู้รับผลประโยชน์จากเหตุการณ์เทียนอันเหมินเท่านั้น แต่ยังเป็นการเพิกเฉยต่อรากฐานทางเศรษฐกิจที่เติ้งวางไว้ นอกจากนี้ เจียงยังถูกวิพากษ์วิจารณ์ว่าเขายืนกรานที่จะเขียน "ทฤษฎีสามตัวแทน" ลงในรัฐธรรมนูญของพรรคและประเทศ ซึ่งหยางเรียกความพยายามของเจียงว่าเป็นการ "ยกยอตนเอง" กล่าวคือ เจียงมองว่าตนเองเป็นผู้มีวิสัยทัศน์ตามเหมือนกับเติ้งและเหมา หยางยังได้แย้งอีกว่า "ทฤษฎีสามตัวแทนนั้นเป็นเพียงสามัญสำนึก ไม่ใช่กรอบทางทฤษฎีที่เหมาะสม และเพื่อสร้างความชอบธรรมให้กับพรรคคอมมิวนิสต์จีนที่ครองอำนาจมาอย่างต่อเนื่อง"
เจียงไม่ได้เชี่ยวชาญด้านเศรษฐกิจ เขาได้มอบอํานาจการจัดการเศรษฐกิจของประเทศให้แก่นายกรัฐมนตรีจู หรงจี้ ในปี พ.ศ. 2541 และยังคงดํารงตําแหน่งในช่วงวิกฤตการณ์การเงินในเอเชีย พ.ศ. 2540|วิกฤตการณ์การเงินในเอเชีย ภายใต้การนําร่วมกันของพวกเขา ทำให้ผลิตภัณฑ์มวลรวมในประเทศ|ผลิตภัณฑ์มวลรวม (GDP) ภายในประเทศจีนเติบโตเฉลี่ยร้อยละ 8 ต่อปี ซึ่งบรรลุอัตราการเติบโตทางเศรษฐกิจต่อหัวที่สูงที่สุดในประเทศเศรษฐกิจหลัก ๆ ของโลก ซึ่งเกิดขึ้นจากกระบวนการเปลี่ยนผ่านไปสู่ระบบเศรษฐกิจแบบตลาด นอกจากนี้เขายังช่วยยกระดับสถานะระหว่างประเทศของจีน โดยเข้าร่วมองค์การการค้าโลกในปี พ.ศ. 2544 และกรุงปักกิ่งได้รับสิทธิ์เป็นเจ้าภาพจัดการแข่งขันโอลิมปิกฤดูร้อน 2008|กีฬาโอลิมปิกฤดูร้อนปี พ.ศ. 2551
บางคนยังเชื่อมโยงเจียงกับระบบพวกพ้อง ว่ากันว่าในกองทัพ สฺวี ไฉโฮ่ว์ และ กัว ปั๋วสฺยง รองประธานคณะกรรมาธิการทหารส่วนกลางของหู จิ่นเทาในขณะนั้น ได้ขัดขวางหูในการใช้อํานาจในกองทัพ ต่อมาทั้งสองคนได้ถูกระบุว่าเป็น "ตัวแทนของเจียงในกองทัพ ท้ายที่สุด ทั้งสองก็ถูกรายงานว่ารับสินบนจำนวนมหาศาล และตกอยู่ภายใต้ขวานของการรณรงค์ต่อต้านการทุจริตภายใต้การนำของสี จิ้นผิง
ในขณะเดียวกัน ผู้เขียนชีวประวัติของเจียงหลายคนชี้ว่ารัฐบาลของเขาคล้ายกับคณาธิปไตยมากกว่าเผด็จการKuhn, 2004; Lam, 1997 นโยบายหลายอย่างในยุคของเขาต้องยกความดีความชอบให้กับคนอื่น ๆ ในรัฐบาล โดยเฉพาะนายกรัฐมนตรีจู หรงจี้ เจียงยังมีลักษณะเป็นผู้นำที่ใส่ใจที่จะขอความเห็นจากที่ปรึกษาที่ใกล้ชิดของเขา และมักจะได้รับความชอบจากการปรับปรุงความสัมพันธ์ระหว่างประเทศในระหว่างที่เขาดำรงตำแหน่ง แต่ในขณะเดียวกัน ชาวจีนจำนวนมากก็วิพากษ์วิจารณ์เขาว่าประนีประนอมต่อสหรัฐและรัสเซียมากเกินไป ในช่วงการปกครองของเจียง ประเด็นการรวมประเทศจีน|การรวมประเทศระหว่างจีนแผ่นดินใหญ่และไต้หวันมีความคืบหน้า
== เครื่องอิสริยาภรณ์ ==
| class="wikitable sortable" style="text-align:center;"
! colspan="2" width="350px" |ชื่อเครื่องอิสริยาภรณ์
! width="100px" |ประเทศ
! width="100px" |วันที่รับ
! class="unsortable" |อ้างอิง
|-
|File:Ribbon_jose_marti.png|class=noviewer|85x85px
|เครื่องอิสริยาภรณ์โฮเซ มาร์ติ
|
|21 พฤศจิกายน พ.ศ. 2536
|
|-
|File:BRA - Order of the Southern Cross - Grand Cross BAR.svg|frameless|85x85px
|เครื่องอิสริยาภรณ์ดาวกางเขนใต้ ชั้นประถมาภรณ์
|
|23 พฤศจิกายน พ.ศ. 2536
|
|-
|File:Order of Prince Yaroslav the Wise 1st 2nd and 3rd Class of Ukraine.png|frameless|85x85px
|เครื่องอิสริยาภรณ์เจ้าชายยารอสเลาผู้รอบรู้ ชั้นที่ 1
|
|2 ธันวาคม พ.ศ. 2538
|
|-
|File:Mali Ordre national du Mali GC ribbon.svg|frameless|85x85px
|เครื่องอิสริยาภรณ์แห่งชาติมาลี ชั้นประถมาภรณ์
|
|17 พฤษภาคม พ.ศ. 2539
|
|-
|File:Order of the Grand Star of Djibouti - ribbon bar.gif|frameless|85x85px
|เครื่องอิสริยาภรณ์ดาราผู้ยิ่งใหญ่แห่งจิบูตี
|
|18 สิงหาคม พ.ศ. 2541
|
|-
|File:Ord.GoodHope-ribbon.gif|frameless|85x85px
|เครื่องอิสริยาภรณ์กู๊ดโฮป ชั้นประถมาภรณ์
|
|5 พฤษภาคม พ.ศ. 2542
|
|-
|File:AltynKiran_1.png|class=noviewer|85x85px
|เครื่องอิสริยาภรณ์อินทรีทอง
|
|19 พฤศจิกายน พ.ศ. 2542
|
|-
|File:CGO Ordre du Merite Congolaise ribbon.svg|frameless|85x85px
|เครื่องอิสริยาภรณ์กิตติคุณ ชั้นประถมาภรณ์
|
|20 มีนาคม พ.ศ. 2543
|
|-
|File:OOSA.jpg|class=noviewer|85x85px
|เหรียญ 'เบธเลเฮม 2000'
|
|15 เมษายน พ.ศ. 2543
|
|-
|File:Order of the Star of Bethlehem 2000 (Palestine) - ribbon bar.png|frameless|85x85px
|เครื่องอิสริยาภรณ์แห่งสาธารณรัฐตุรกี ชั้นที่ 1
|
|19 เมษายน พ.ศ. 2543
|
|-
|File:GRE Order Redeemer 1Class.svg|frameless|85x85px
|เครื่องอิสริยาภรณ์ผู้ไถ่บาป ชั้นประถมาภรณ์
|
|22 เมษายน พ.ศ. 2543
|
|-
|File:Decoration without ribbon - en.svg|frameless|85x85px
|เหรียญทองแห่งเอเธนส์
|
|22 เมษายน พ.ศ. 2543
|
|-
|File:BRU Royal Family Order of the Crown of Brunei.svg|frameless|85x85px
|เครื่องราชอิสริยาภรณ์มงกุฎแห่งบรูไน
|
|17 พฤศจิกายน พ.ศ. 2543
|
|-
|File:Ordre de Tahiti Nui GC ribbon.svg|frameless|85x85px
|เครื่องอิสริยาภรณ์ตาฮิตินุย ชั้นประถมาภรณ์
|
|3 เมษายน พ.ศ. 2544
|
|-
|File:VEN_Order_of_the_Liberator_-_Grand_Cordon_BAR.png|class=noviewer|85x85px
|เครื่องอิสริยาภรณ์ผู้ปลดปล่อย ชั้นที่ 1
|
|17 เมษายน พ.ศ. 2544
|
|-
|File:Medal Pushkin rib.png|frameless
|เหรียญแห่งพุชกิน
|
|31 ตุลาคม พ.ศ. 2550
|
|
== หนังสือ ==
*เจียง เจ๋อหมิน (2553). "ผลงานคัดสรรของเจียงเจ๋อหมิน". ฉบับที่ 1 (พิมพ์ครั้งที่ 1). ปักกิ่ง: สำนักพิมพ์ภาษาต่างประเทศ. เลขมาตรฐานสากลประจำหนังสือ|ISBN 978-7-119-06025-5. คลังข้อมูลเก่าเก็บจากแหล่งเดิมเมื่อ 6 ธันวาคม 2563.
*— (2555). "ผลงานคัดสรรของเจียง เจ๋อหมิน". ฉบับที่ 2 (พิมพ์ครั้งที่ 1). ปักกิ่ง: สำนักพิมพ์ภาษาต่างประเทศ. เลขมาตรฐานสากลประจำหนังสือ|ISBN 978-7-119-07383-5. คลังข้อมูลเก่าเก็บจาก แหล่งเดิม เมื่อ 6 ธันวาคม 2563.
*— (2556). "ผลงานคัดสรรของเจียง เจ๋อหมิน". ฉบับที่ ที่ 3 (พิมพ์ครั้งที่ 1). ปักกิ่ง: สำนักพิมพ์ภาษาต่างประเทศ. ISBN 978-7-119-07978-3
== ดูเพิ่ม ==
* บูชาคางคก มีมอินเทอร์เน็ตที่ล้อเลียนเจียง
* การเยือนญี่ปุ่นของเจียง เจ๋อหมิน
== หมายเหตุ ==
== อ้างอิง ==
== แหล่งข้อมูลอื่น ==
*
หมวดหมู่:ประธานาธิบดีแห่งสาธารณรัฐประชาชนจีน
หมวดหมู่:เลขาธิการพรรคคอมมิวนิสต์จีน
หมวดหมู่:ผู้นำสูงสุดแห่งสาธารณรัฐประชาชนจีน
หมวดหมู่:บุคคลที่เกิดในปี พ.ศ. 2469
หมวดหมู่:บุคคลที่เสียชีวิตในปี พ.ศ. 2565
หมวดหมู่:นายกเทศมนตรีนครเซี่ยงไฮ้
หมวดหมู่:บุคคลจากหยางโจว